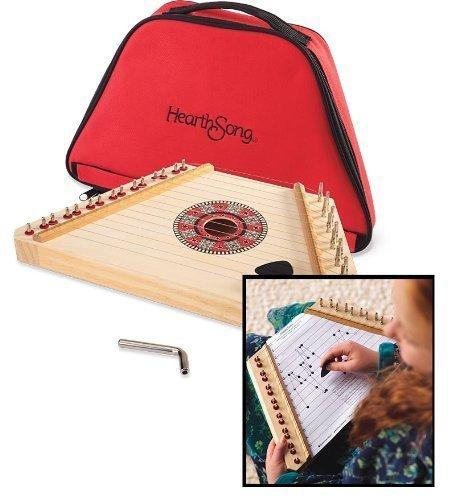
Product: Lyrical Lap Harp Special
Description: Hardwood lap harp.
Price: $66.84
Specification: ProductDimensions:15x7.8x2inches|ItemWeight:3.19pounds|ShippingWeight:4pounds(Viewshippingratesandpolicies)|ASIN:B00E9Z2NMA|Itemmodelnumber:729202|Manufacturerrecommendedage:5-12years